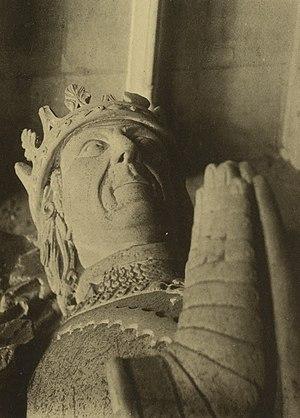
John Tiptoft, né le 8 mai 1427 et mort le 18 octobre 1470, 1ᵉʳ comte de Worcester et 2ᵉ baron Tiptoft, est un homme d'État anglais.